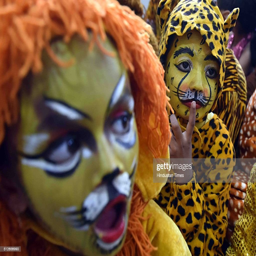
students await for their turn to perform .